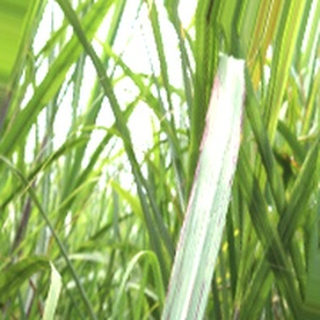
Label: sugarcane_bacterial_blight